Aultsville, Ontario

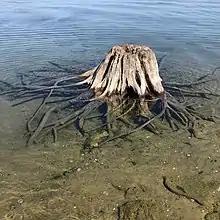
The stump of a tree sitting under the water of the St. Lawrence at the site of the former village of Aultsville, Ontario

The first store and tavern were present in the village in the 1700s, established in 1787 by a Loyalist settler named Richard Loucks. The tavern was referred to as Loucks tavern, and was a large wooden building. The tavern doubled as a courthouse and village jail, with a pillory located inside for locking up criminals.